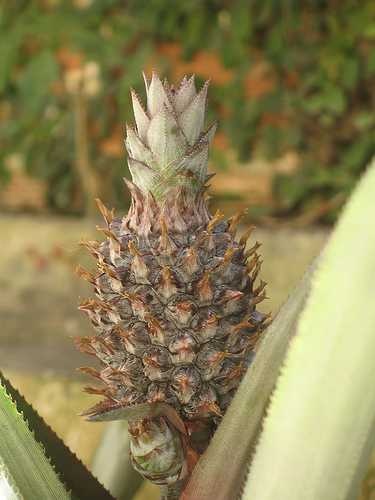
Label: Pineapple